Higashi-Funabashi Station

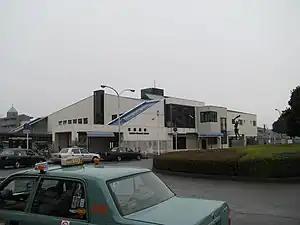
North side of the station, December 2007

is a passenger railway station in the city of Funabashi, Chiba, Japan, operated by East Japan Railway Company (JR East).